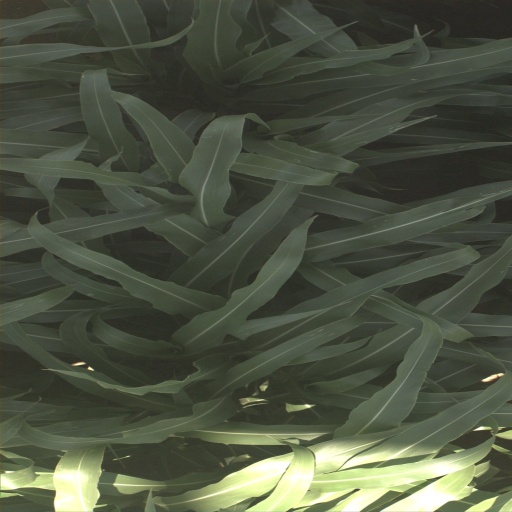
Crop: sorghum